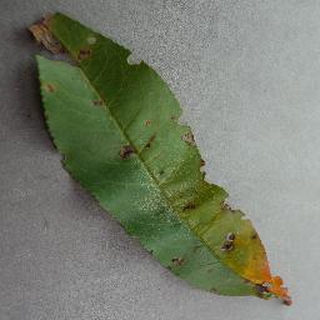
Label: peach_bacterial_spot